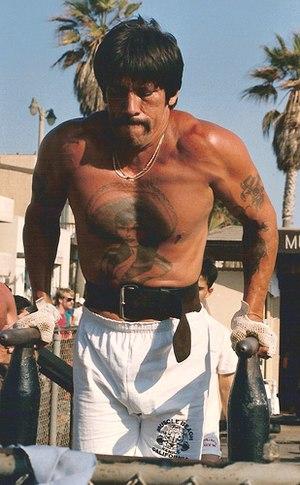
Danny Trejo est un acteur et producteur américain, né le 16 mai 1944 à Echo Park.